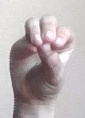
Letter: ha